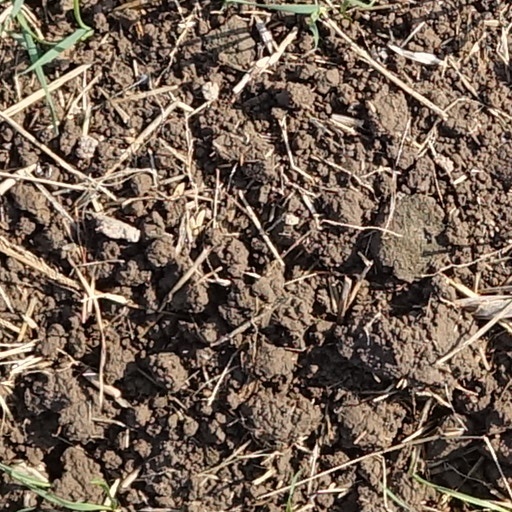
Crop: wheat